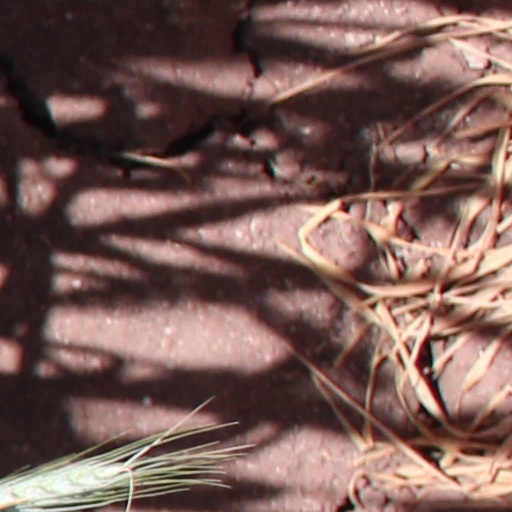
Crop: wheat